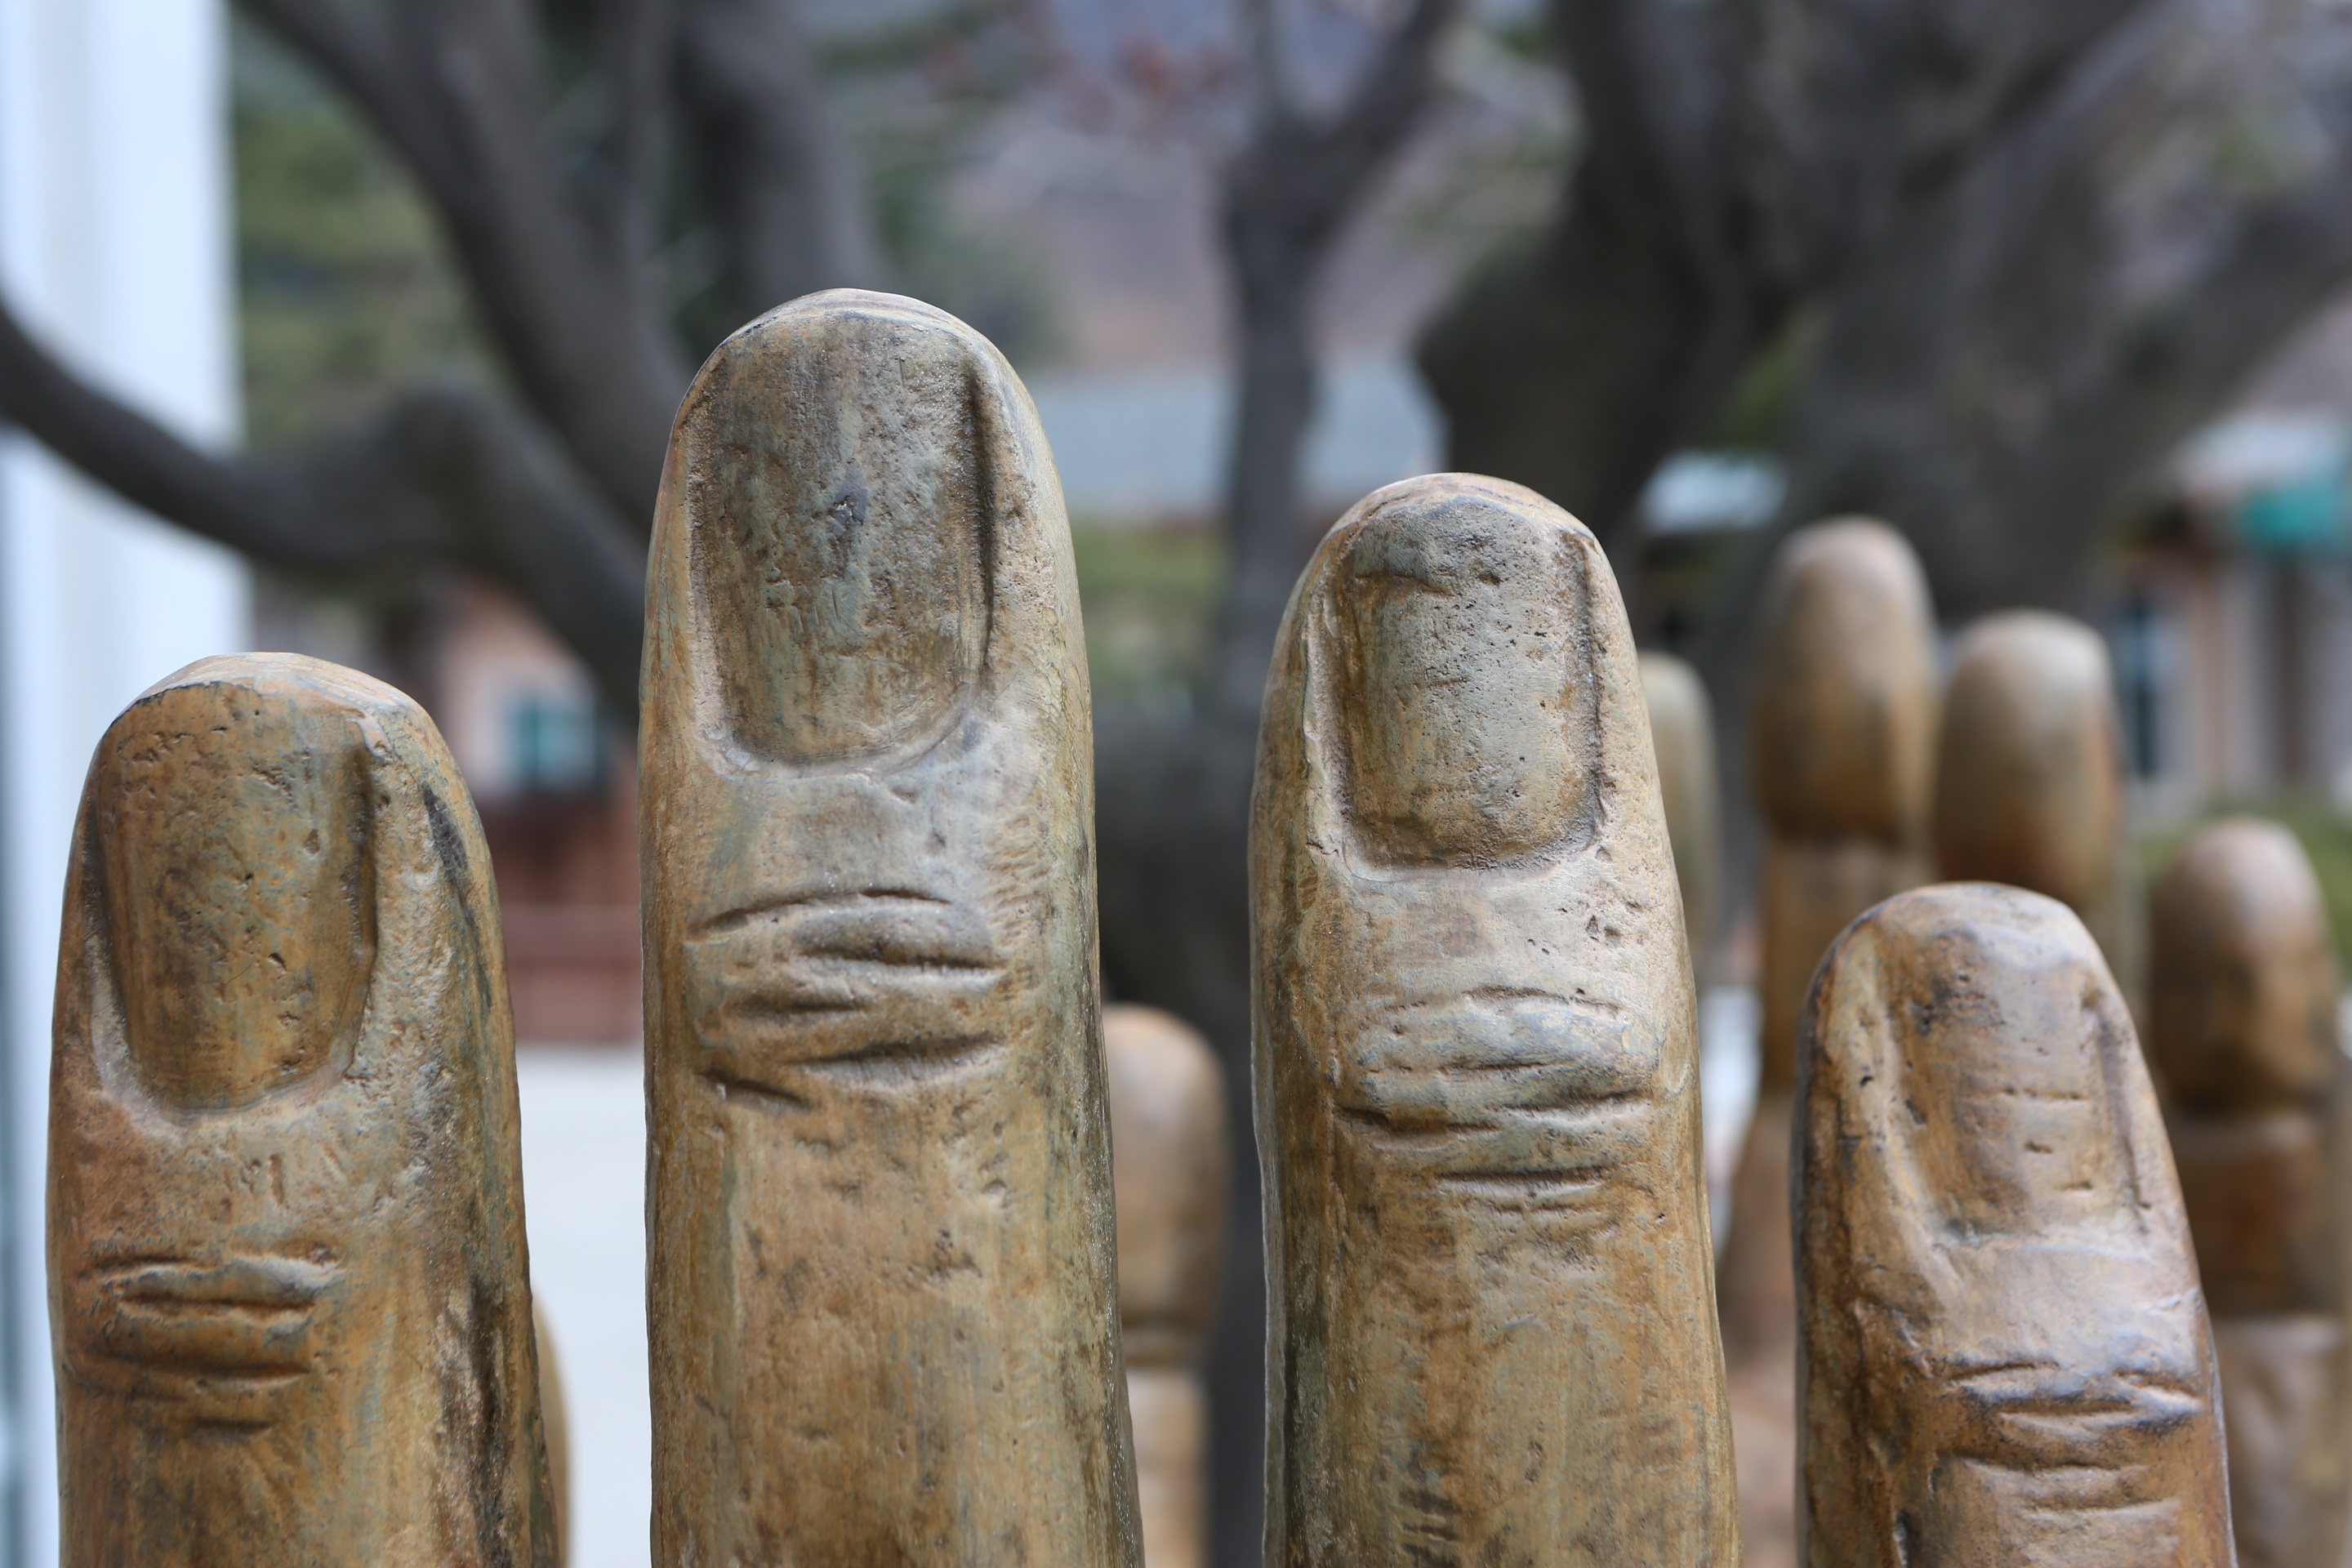
rock, wood, statue, cathedral, material, sculpture, art, temple, footwear, carving, ancient history, praying hands